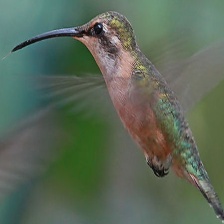
Species: LUCIFER HUMMINGBIRD
Scientific name: CALOTHORAX LUCIFER
ImageNet parent category: hummingbird